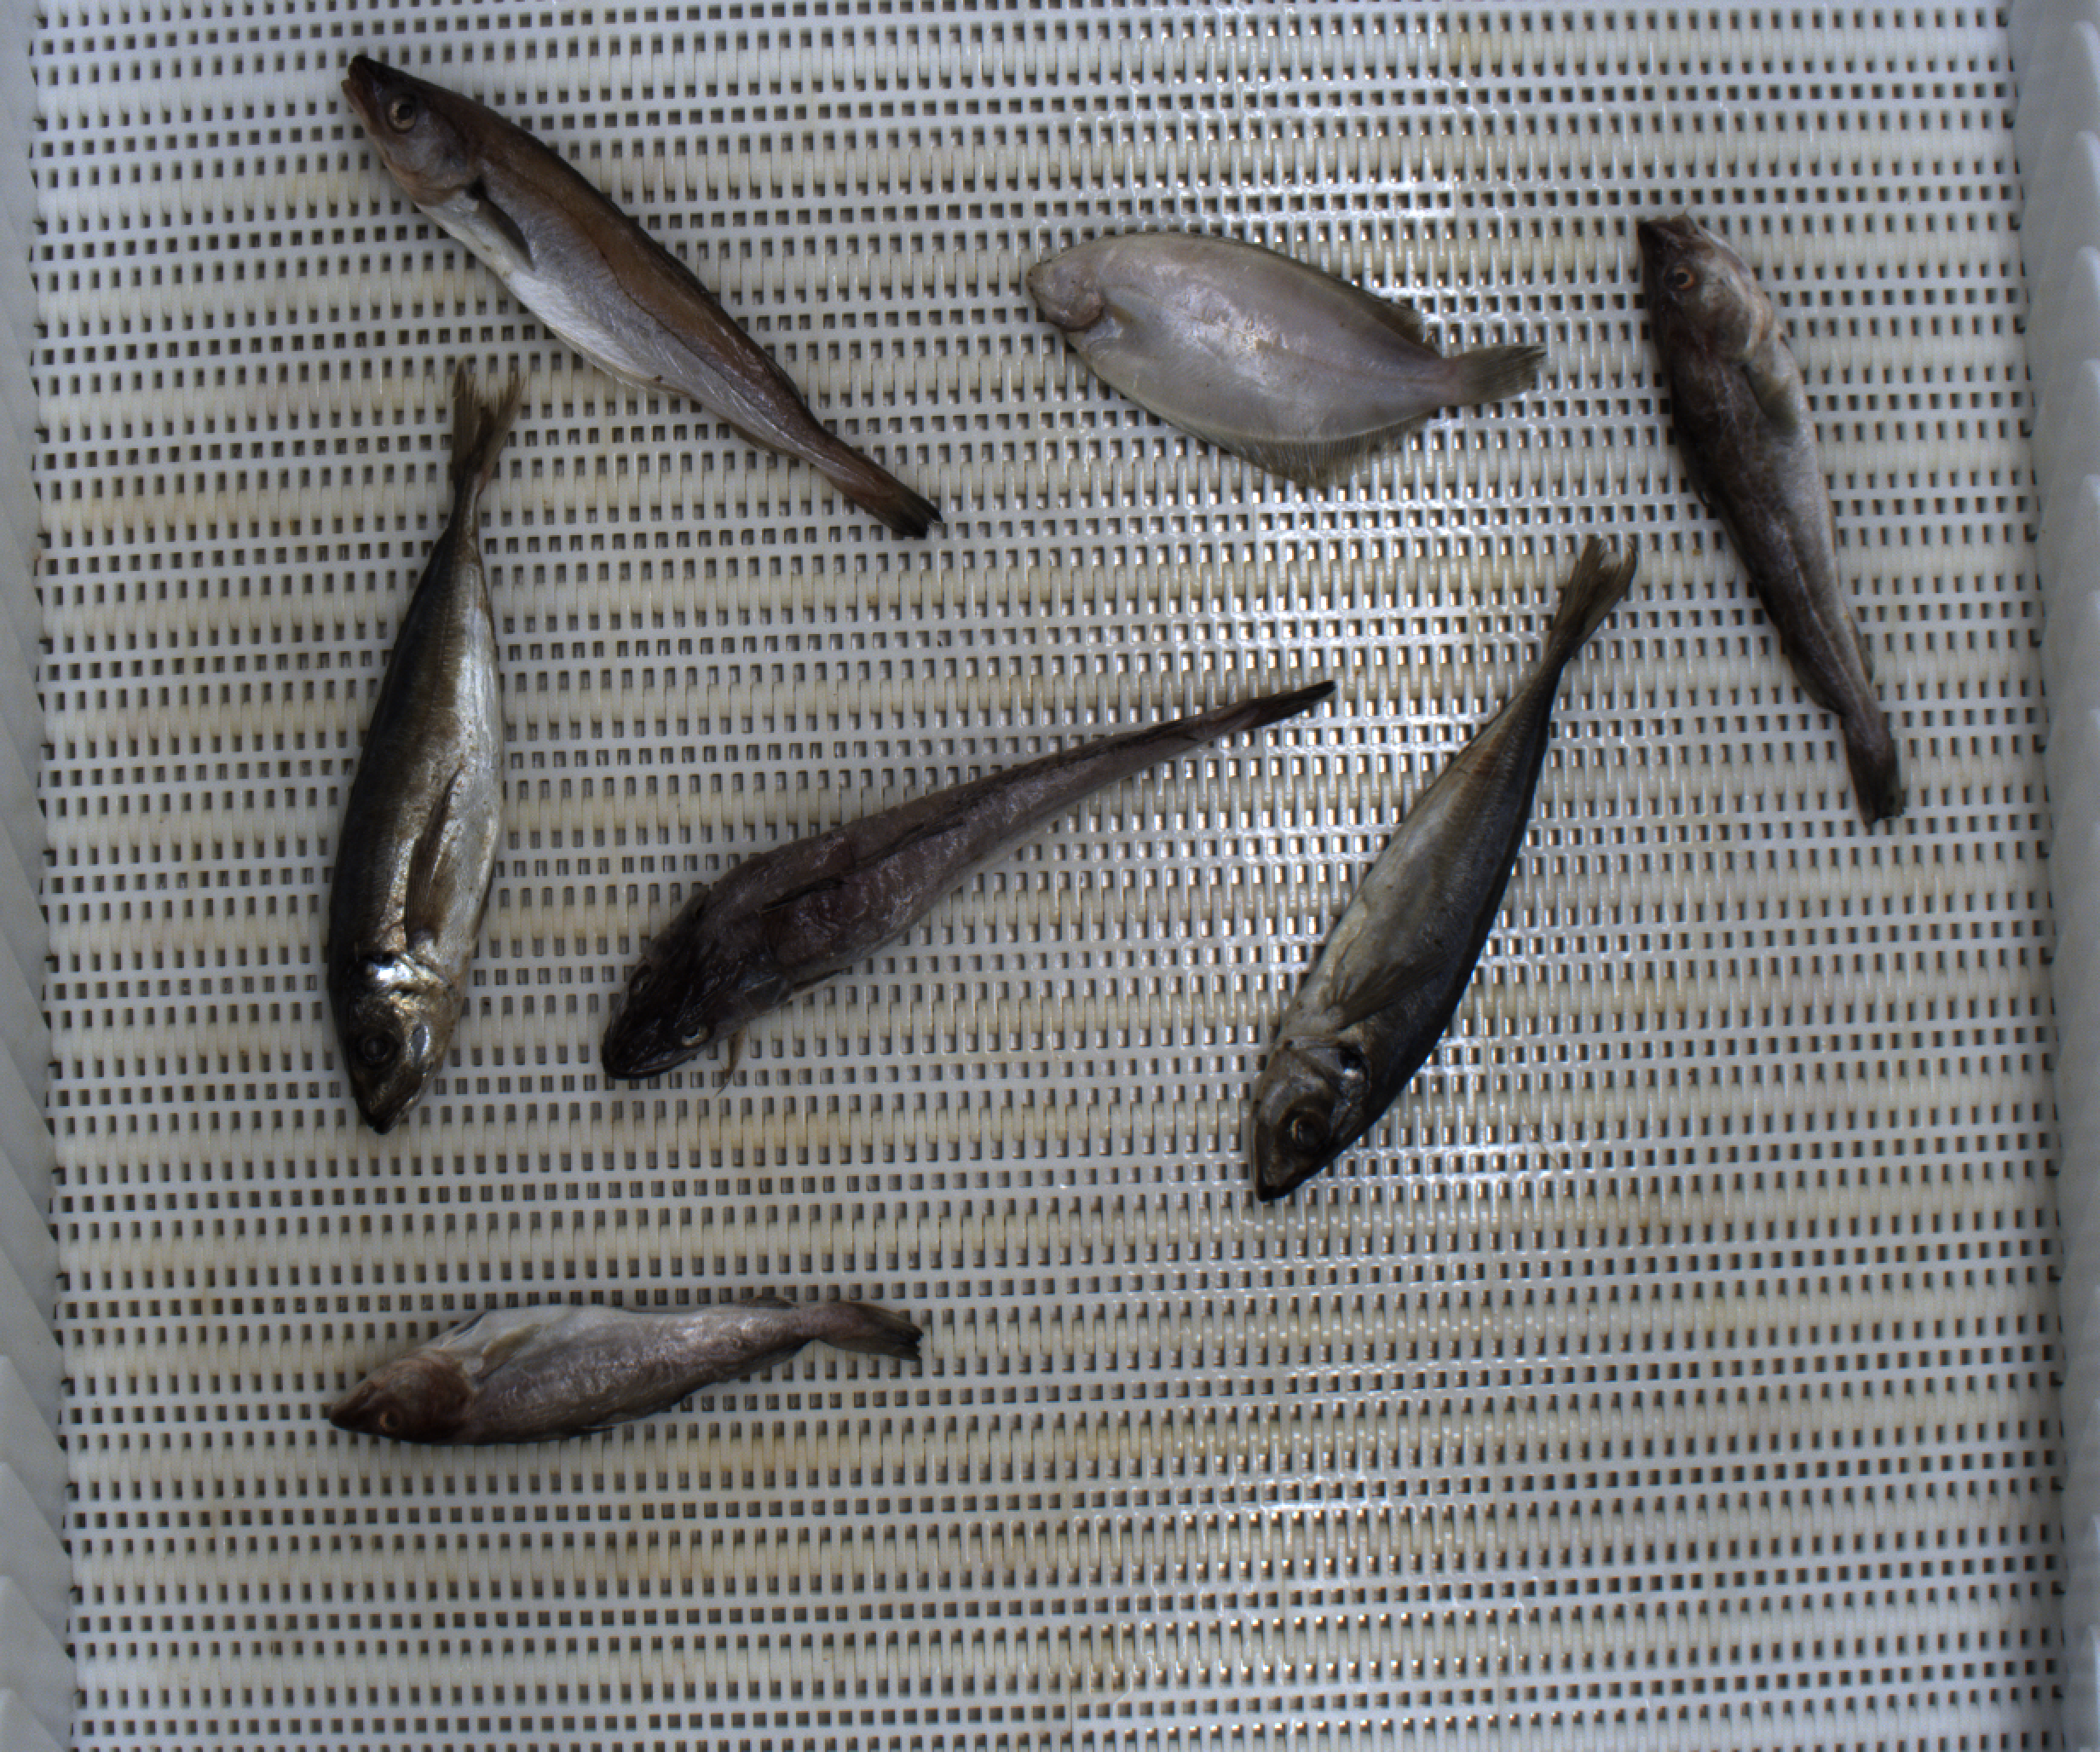
Total fish: 7
Cod: 2
Haddock: 0
Whiting: 1
Hake: 1
Horse mackerel: 2
Saithe: 0
Other: 1